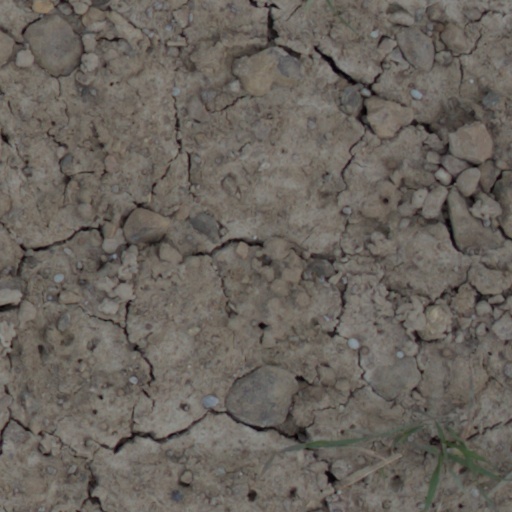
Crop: wheat